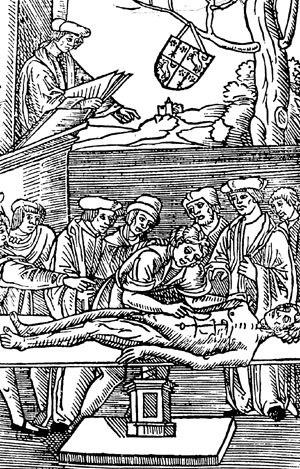
Estampe représentant un théâtre anatomique temporaire dans l'Anatomie de Mondin, parue à Paris chez A. Lotrian et D. Janot en 1532.
Anathomia est le titre d'un traité d'anatomie publié en 1315 par l'anatomiste italien Mondinus, et imprimé pour la première fois à Padoue en 1476. Marqué par les conceptions de Claude Galien sur le corps humain, il servit de manuel de dissection à plusieurs générations de pratiquants jusqu'aux travaux d'André Vésale dans le deuxième quart du XVIᵉ siècle, et connut pendant cette période de plus deux siècles de très nombreuses rééditions. On trouve dans cet ouvrage le premier témoignage explicite d'une anthropotomie depuis l'Antiquité grecque.
Pour l'histoire de l'anatomie, un théâtre anatomique est un édifice spécialisé où l'on procédait à des dissections anatomiques en public durant les Temps modernes et au début de l'Époque contemporaine en Occident.